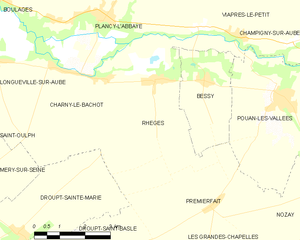
Carte des communes françaises: Rhèges